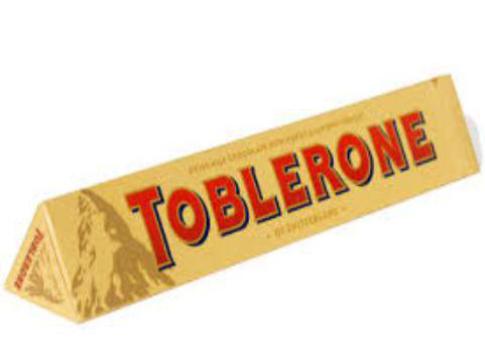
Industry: Food